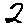
Label: 2